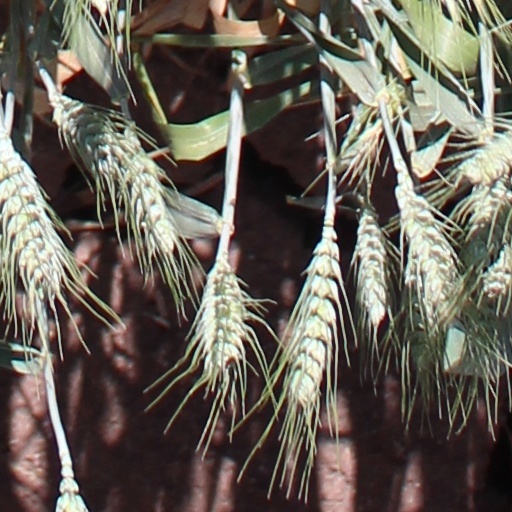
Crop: wheat